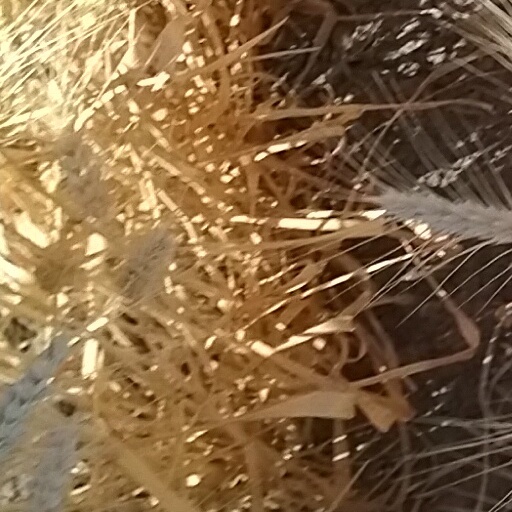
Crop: wheat